Francesco Villamena

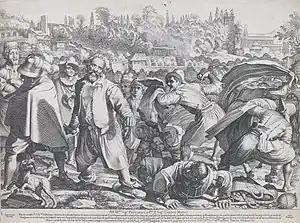
Giacomo Francia, "Brawl of Bruttobuono", Rhode Island School of Design Museum, 1601

Francesco Villamena (1564–1624) was an Italian engraver, drawing teacher and art collector.